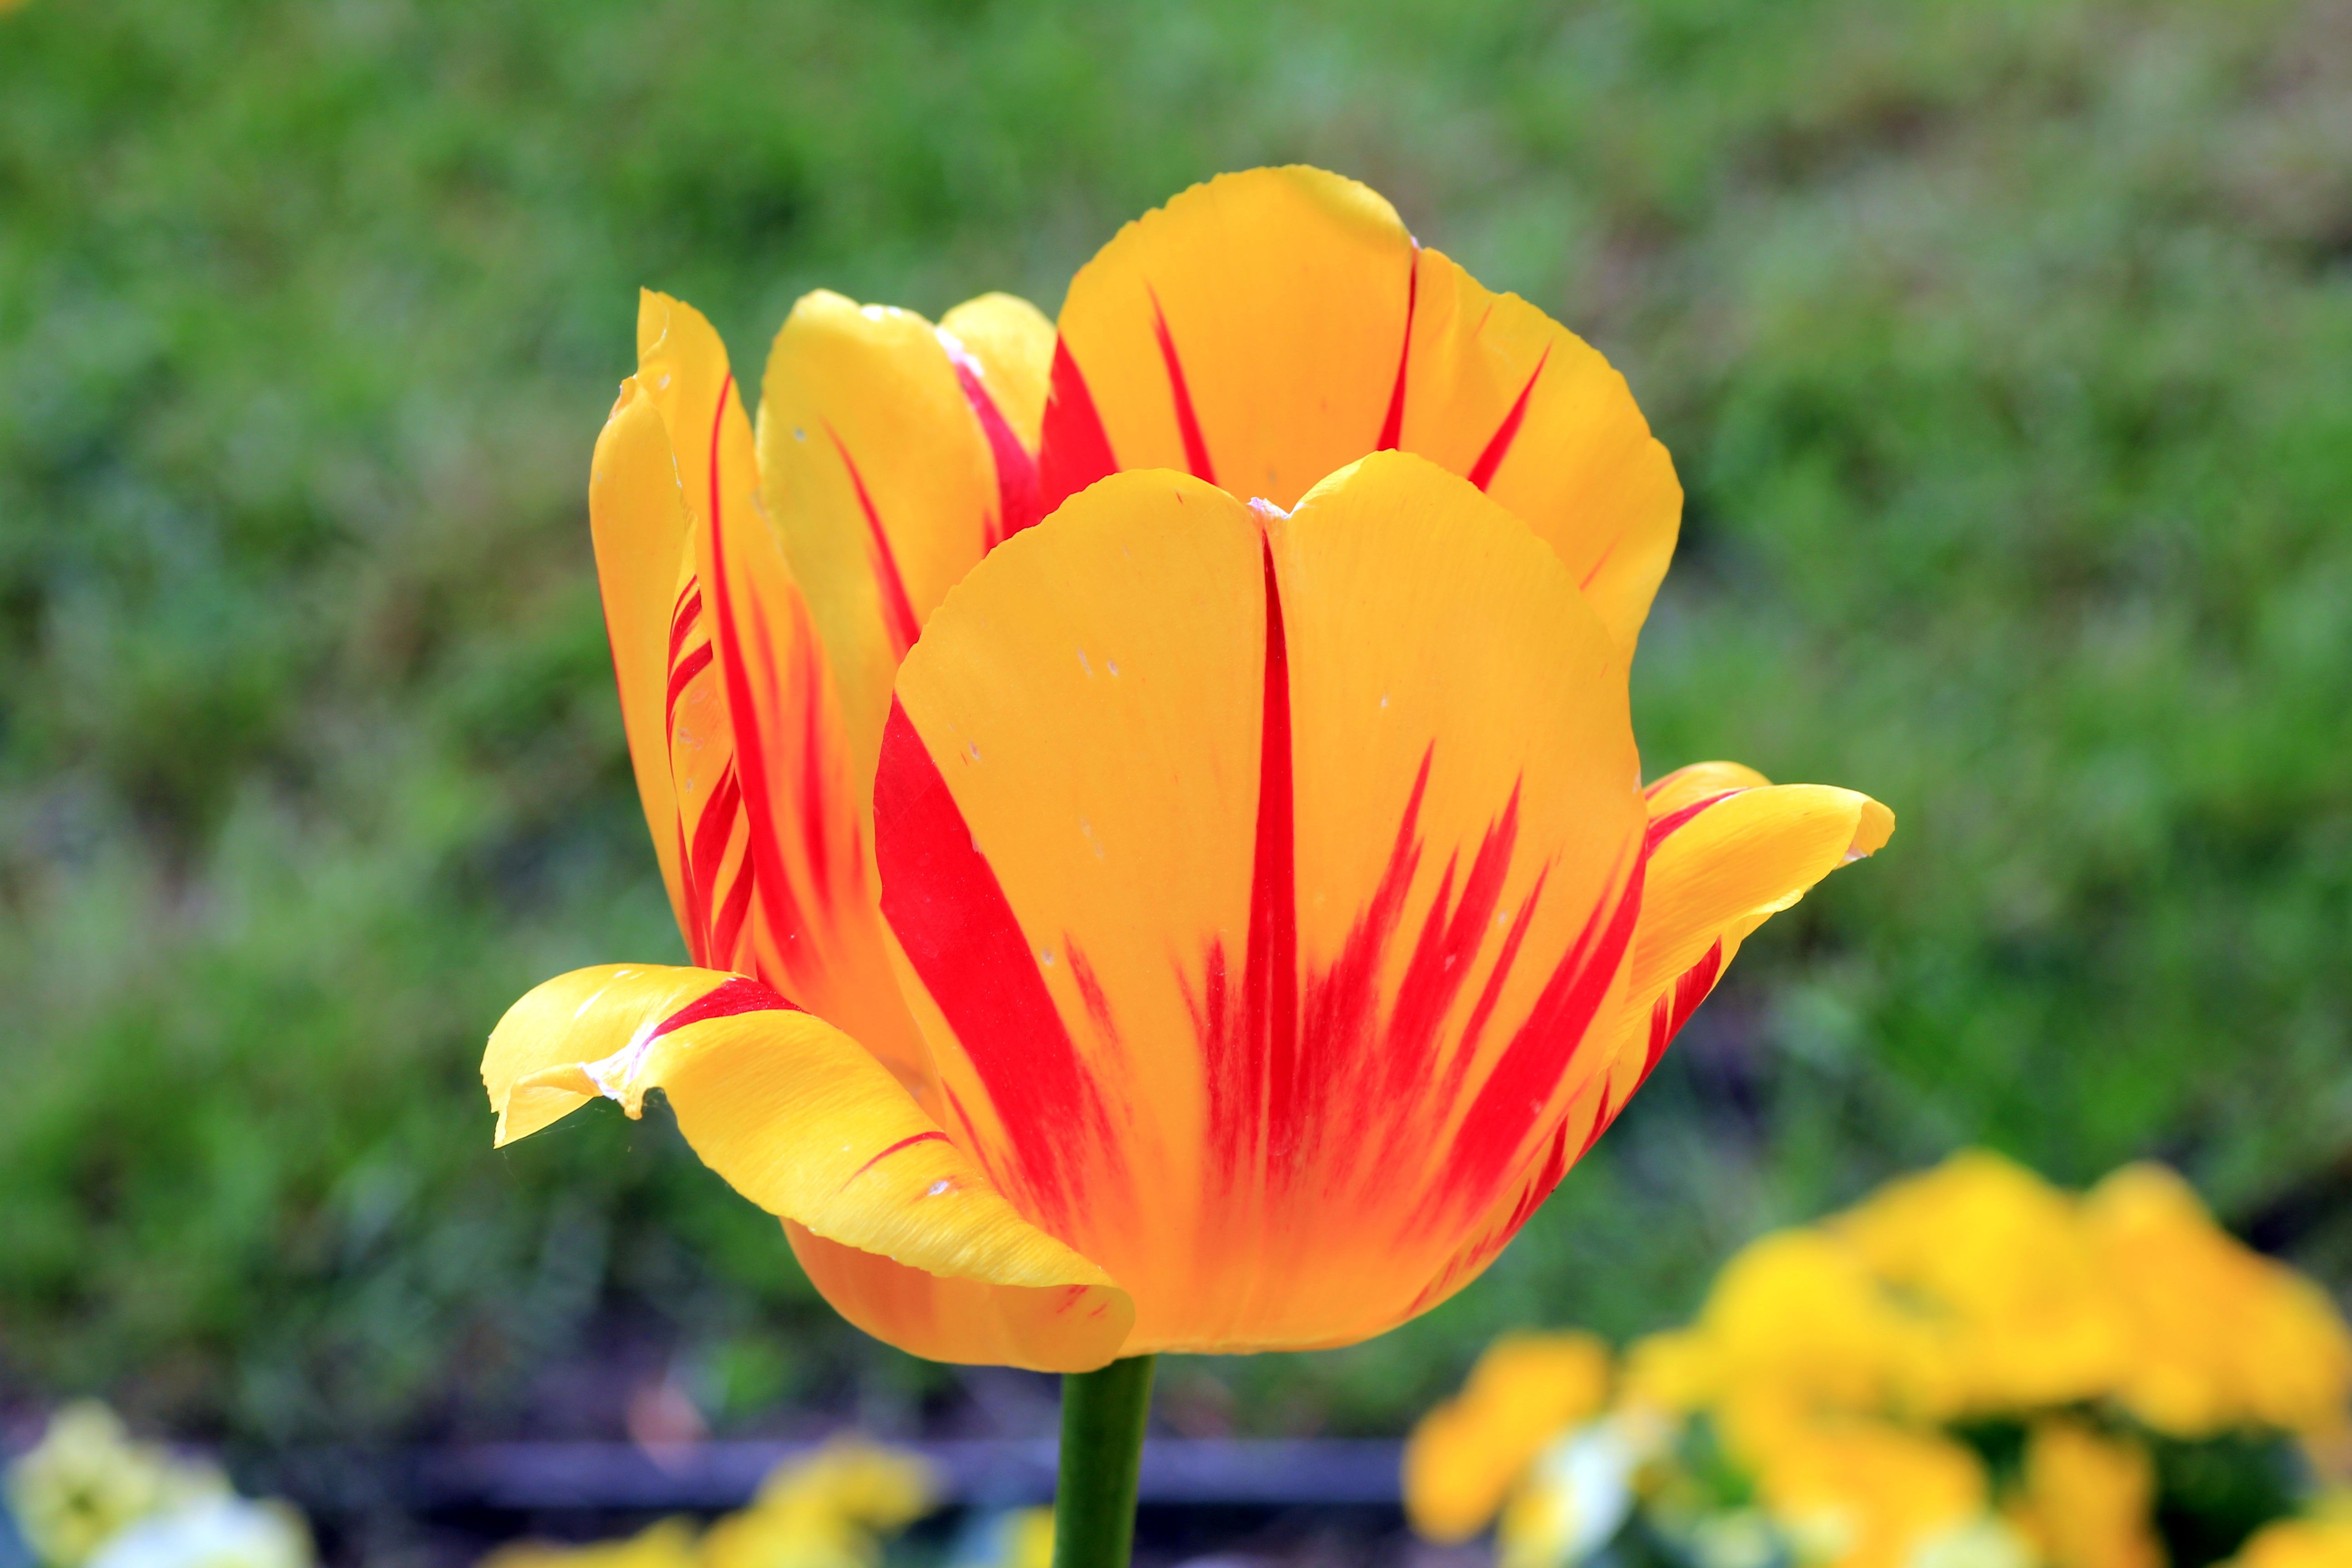
nature, plant, flower, petal, tulip, botany, yellow, flora, wildflower, macro photography, flowering plant, land plant